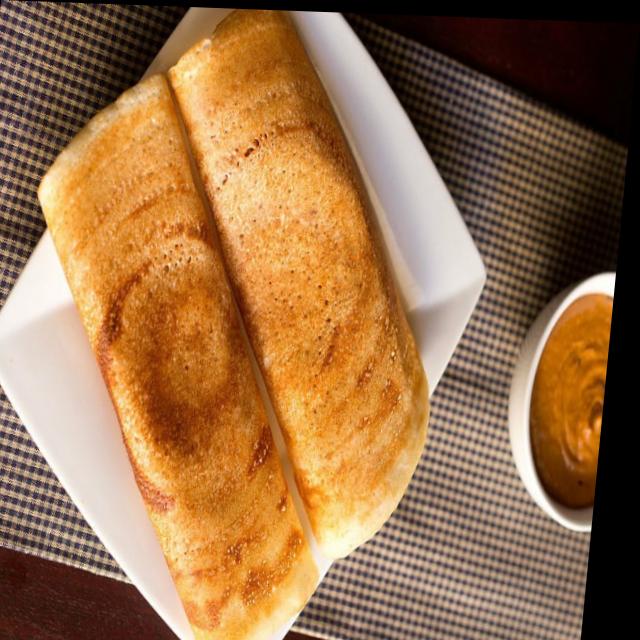
Dish: masala_dosa